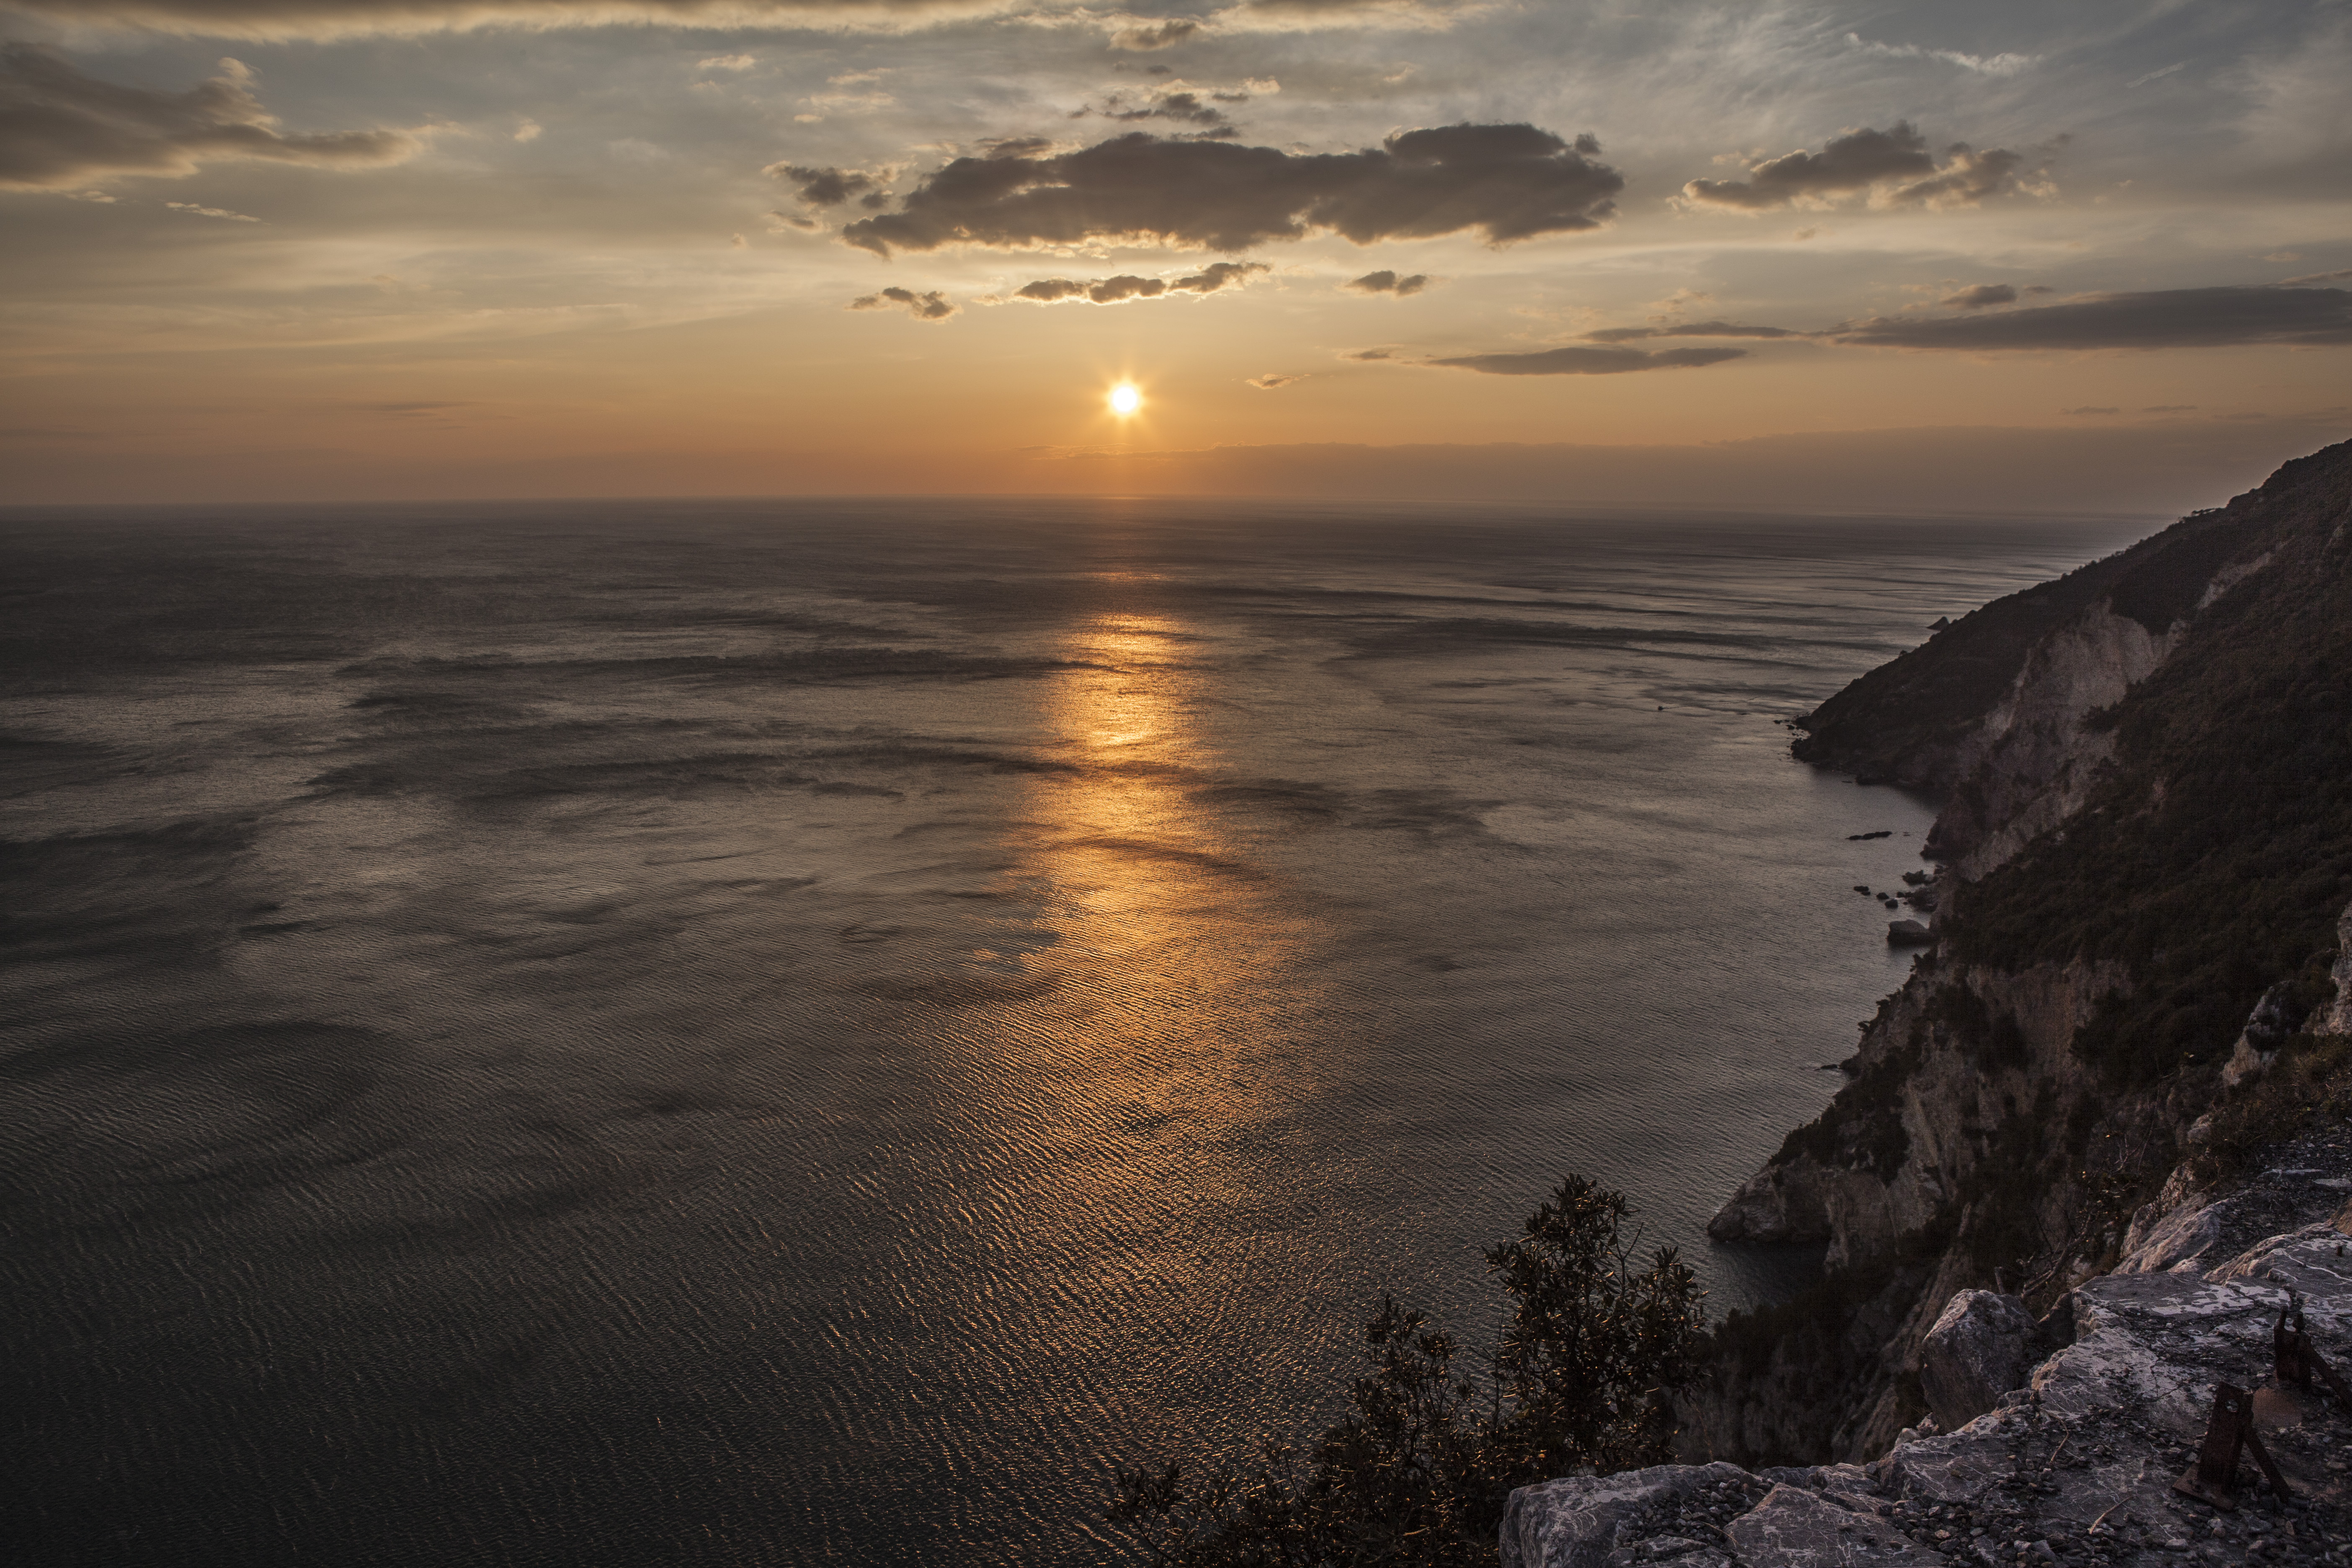
nature, sky, sea, horizon, water, coast, cloud, ocean, sunset, shore, morning, wave, sunrise, headland, evening, cliff, calm, sunlight, coastal and oceanic landforms, terrain, rock, sound, reflection, atmosphere, sun, landscape, wind wave, dawn, bay, geology, dusk, cape, promontory, vacation, klippe, beach, meteorological phenomenon, tide